International Conference on the Situation in Venezuela

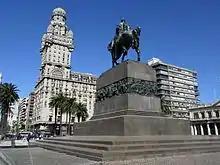
The International Conference on the Situation in Venezuela was held in Montevideo, Uruguay (pictured) on 7 February 2019

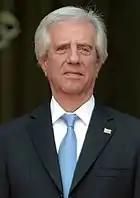
Uruguayan president Tabaré Vázquez (pictured) was a co-convener of the International Conference on the Situation in Venezuela

The International Conference on the Situation in Venezuela was a meeting of states which occurred in Montevideo, Uruguay, on 7 February 2019 to address the 2019 Venezuelan presidential crisis about the legitimacy of claims to the Venezuelan presidency by Juan Guaidó and Nicolás Maduro. The conference was jointly sponsored by the governments of Mexico and Uruguay; other participating countries included Bolivia, Costa Rica, Ecuador, France, Germany, Italy, the Netherlands, Panama, Portugal, Spain, Sweden, and the United Kingdom, forming the International Contact Group on Venezuela.